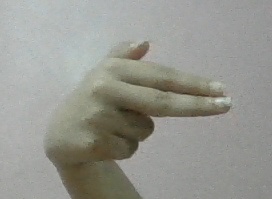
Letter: ghain